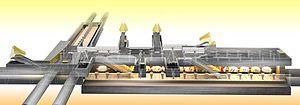
La station Świętokrzyska est la seule station qui permet de faire l'intersection entre la ligne 1 et la ligne 2 du métro de Varsovie, située Ulica Marszałkowska à Varsovie, dans l'arrondissement de Śródmieście. Inaugurée le 11 mai 2001 pour la ligne 1 et le 8 mars 2015 pour la ligne 2, la station permet de desservir les rues Marszałkowska et Świętokrzyska.